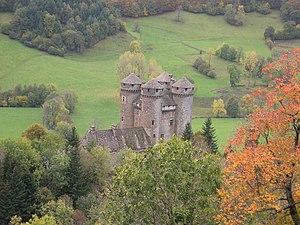
Le château d'Anjony est un château fort, situé dans la commune de Tournemire, département du Cantal.
Tournemire est une commune française située dans le département du Cantal, en région d'Auvergne-Rhône-Alpes.
Cet article recense les sites naturels protégés dans le Cantal, en France.